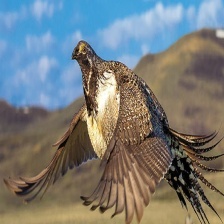
Species: GREATOR SAGE GROUSE
Scientific name: CENTROCERCUS UROPHASIANUS
ImageNet parent category: black_grouse